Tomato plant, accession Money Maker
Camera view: bottom (45 deg); turntable rotation: 30 degrees
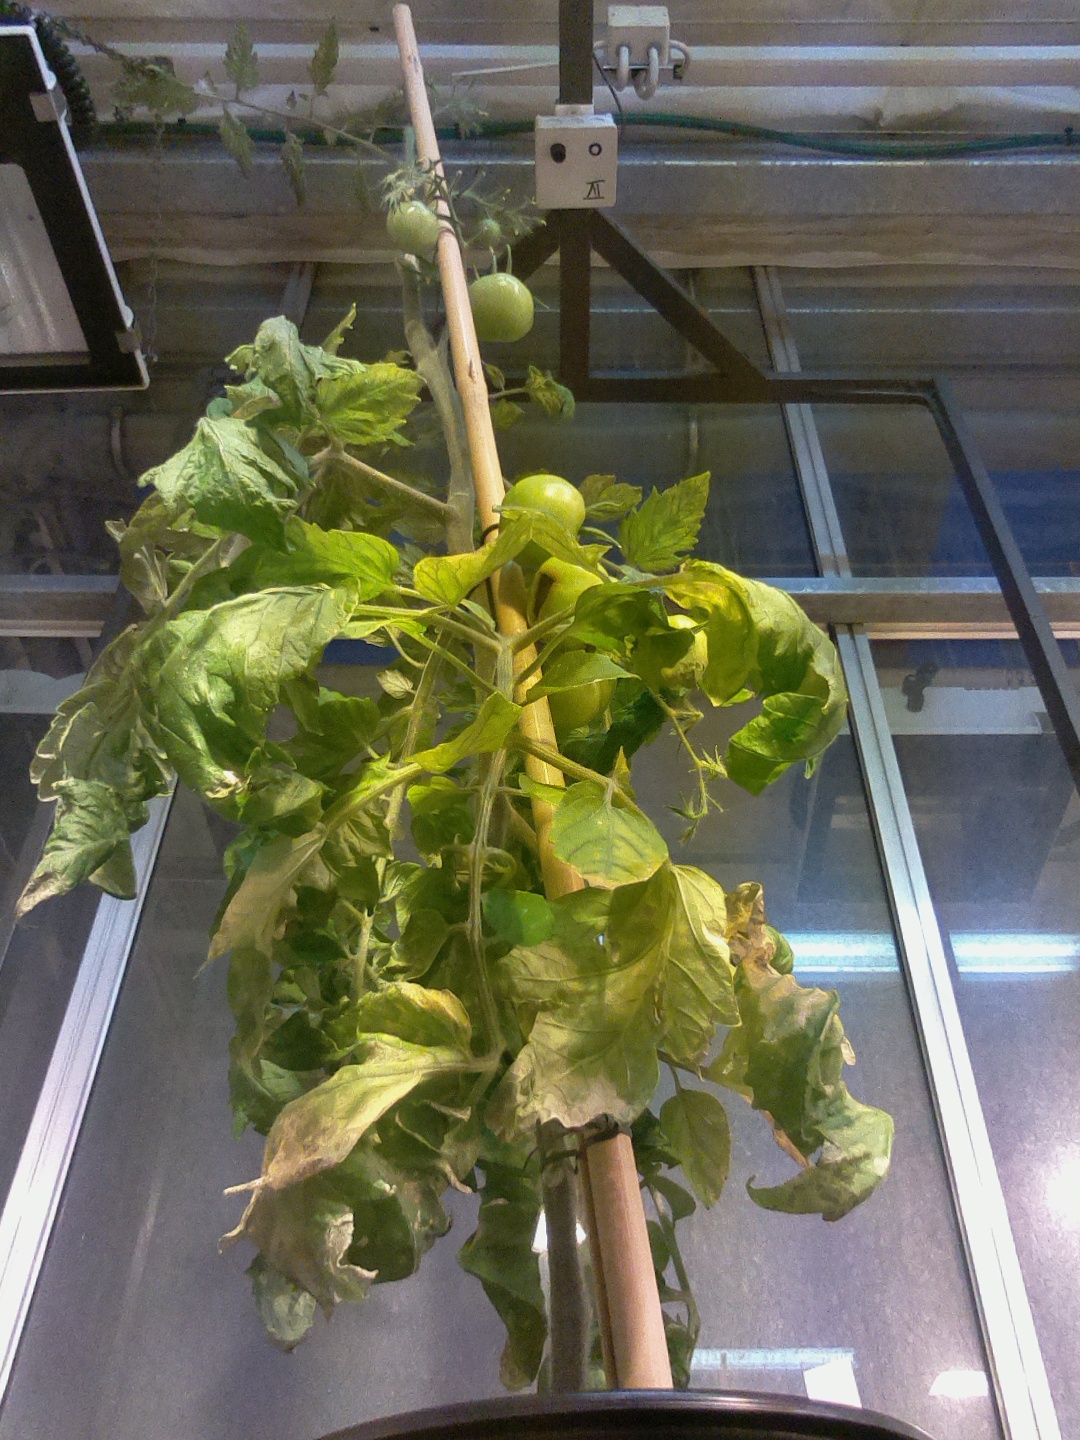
BBCH growth stage 78: 80% -90% of final fruit size